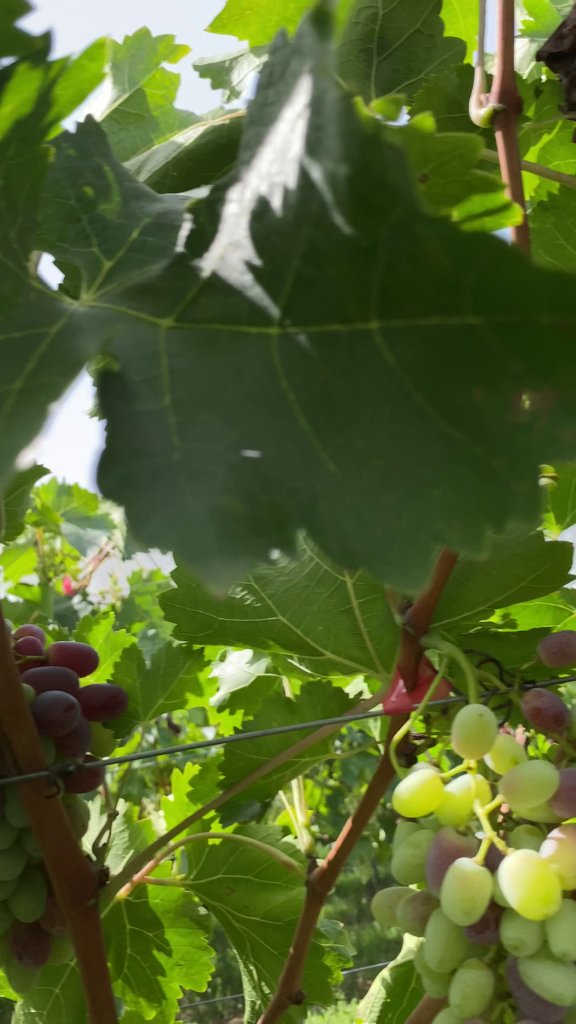
Berries visible: 50
Grape clusters: 2